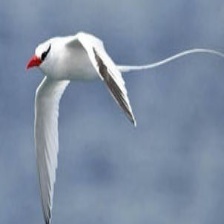
Species: RED BILLED TROPICBIRD
Scientific name: PHAETHON AETHEREU